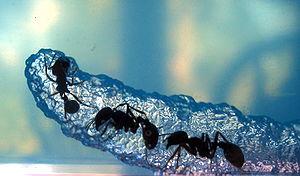
L’élevage des fourmis consiste au maintien de façon pérenne de l’ensemble ou d'une partie des différentes castes de fourmis d’une colonie dans un milieu artificiel. L’élevage de fourmis est réalisé dans des laboratoires de recherche ou par des amateurs comme loisir.